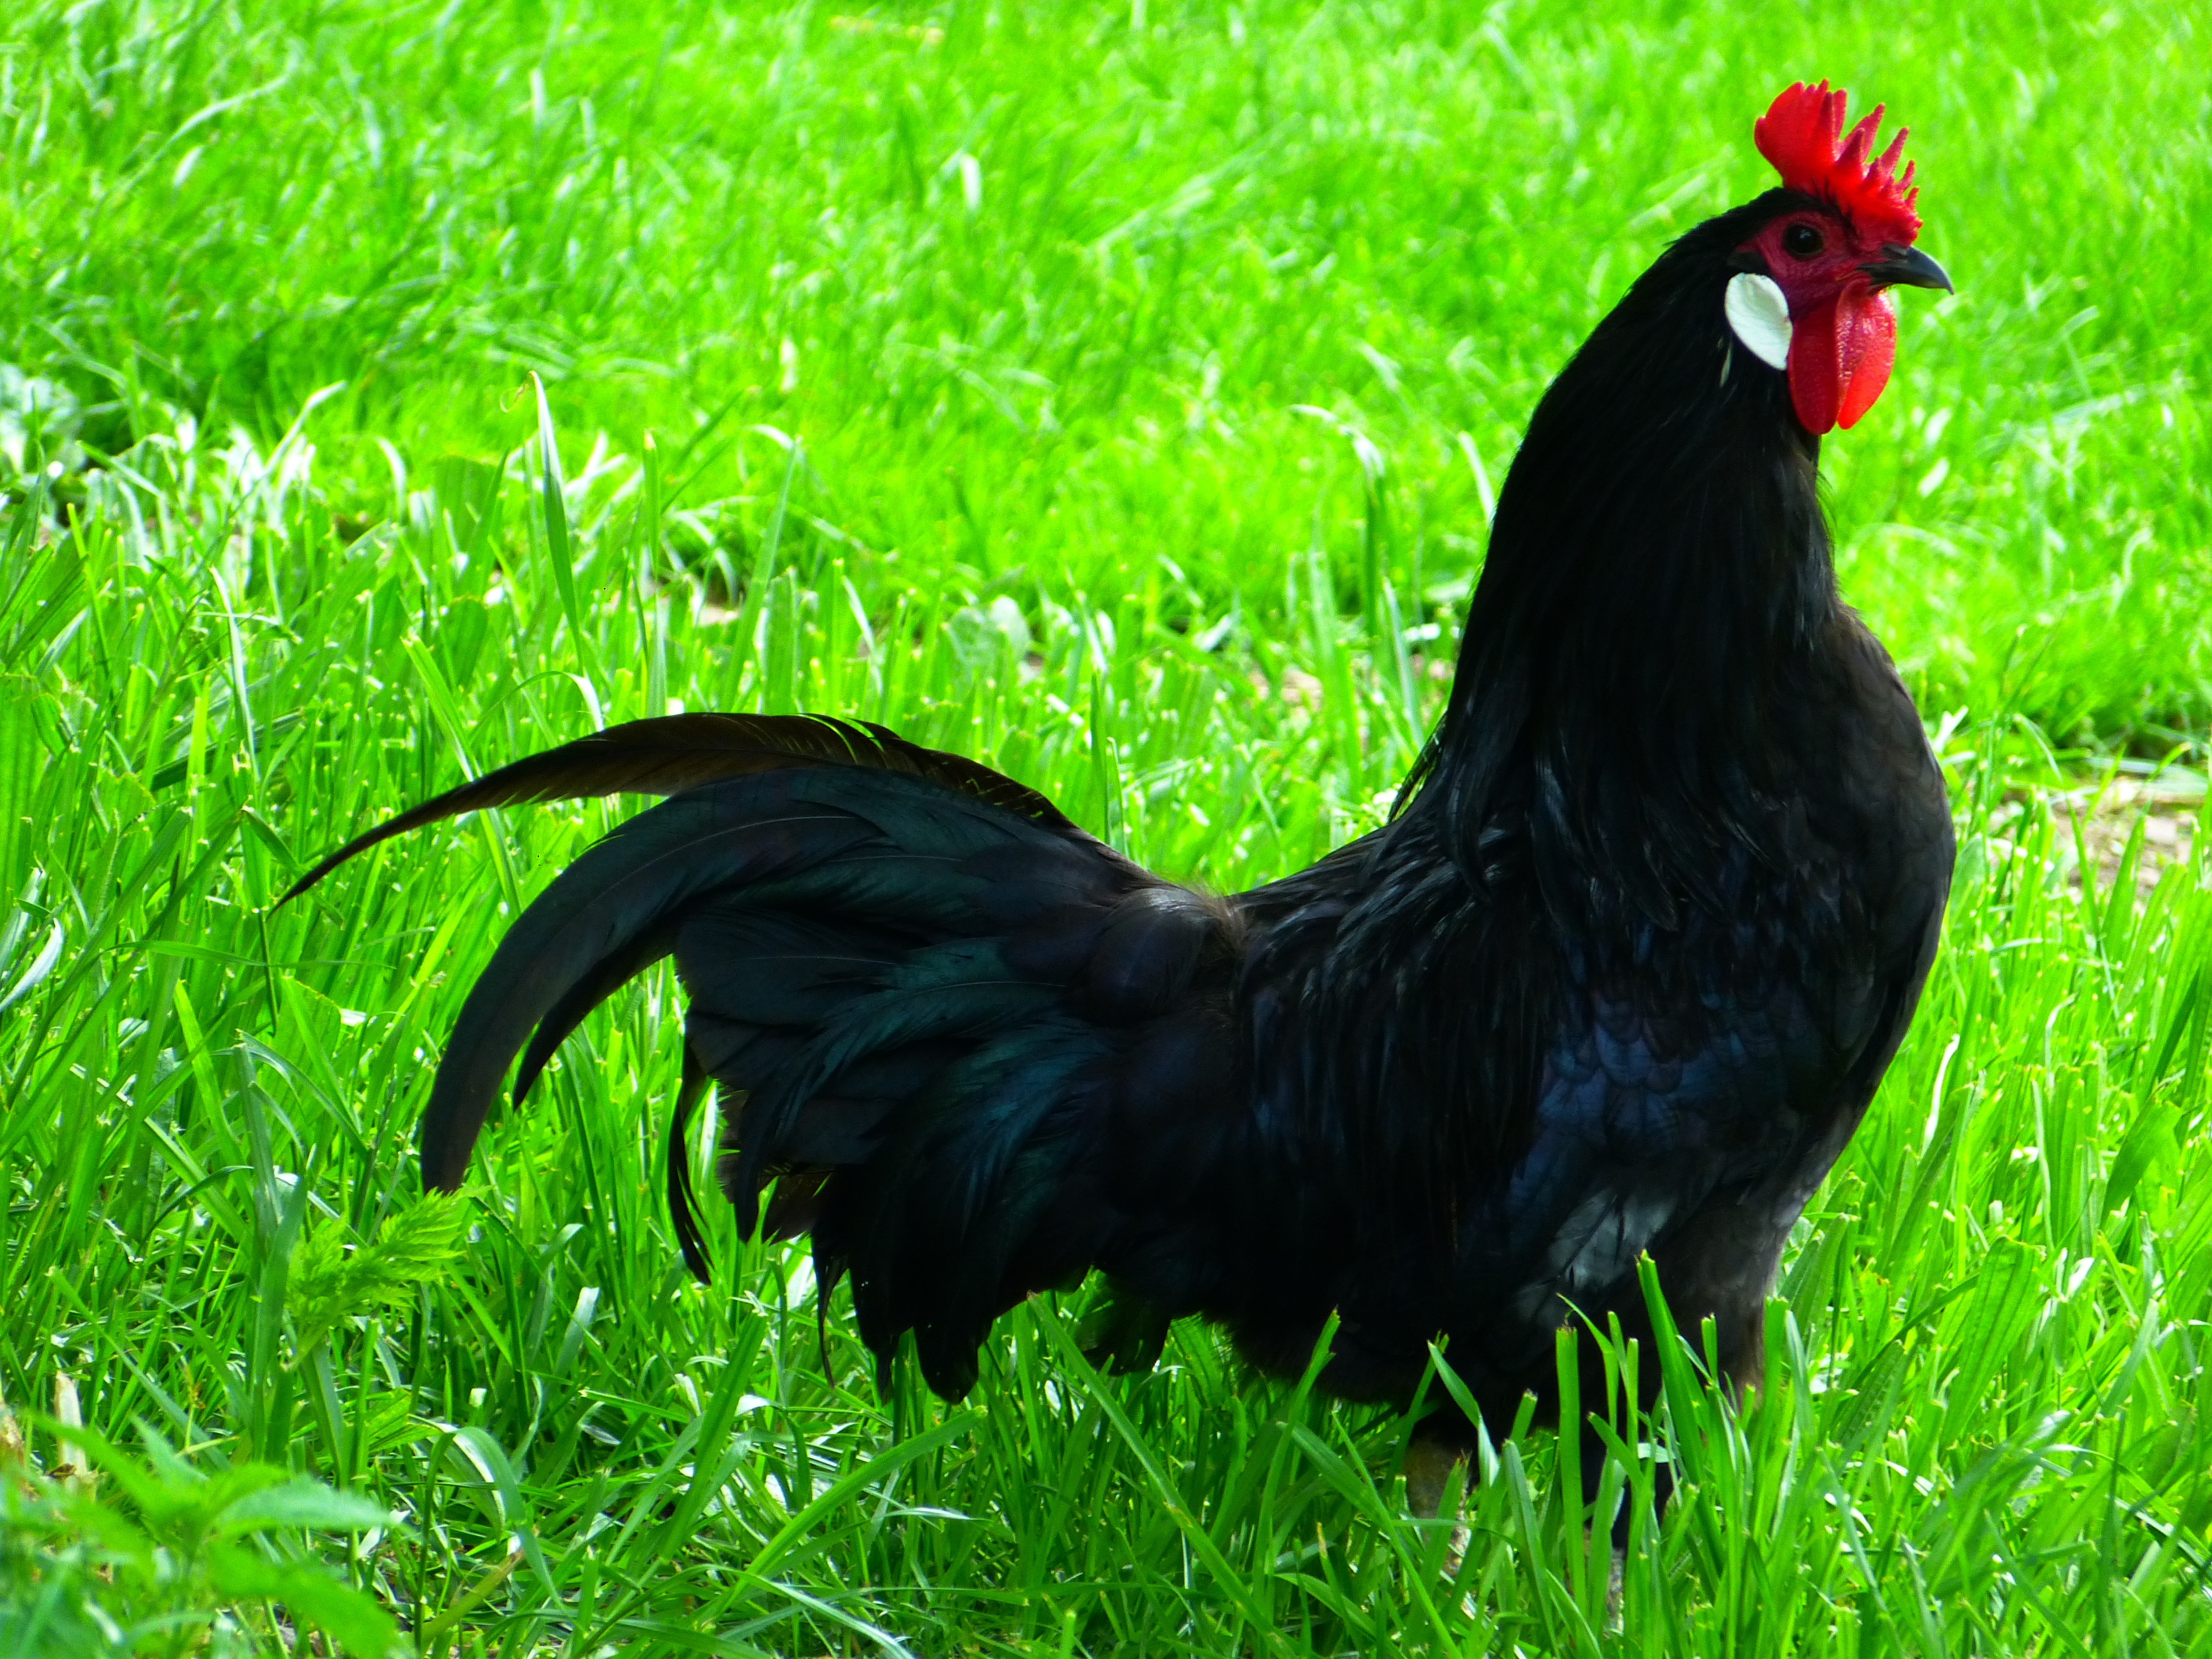
grass, bird, prairie, animal, beak, livestock, black, feather, chicken, fowl, fauna, rooster, plumage, poultry, galliformes, vertebrate, hahn, phasianidae, gockel, chicken breed, augsburger chicken